Joint Task Force 435

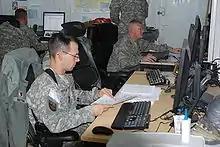
Joint Task Force 435 officers gather information at Bagram Airfield.

Combined Joint Interagency Task Force 435 (CJIATF 435) was a subordinate command of U.S. Forces-Afghanistan (USFOR-A) active from 2009 to 2014. It included members from the U.S. Army, U.S. Navy, U.S. Marine Corps and U.S. Air Force, plus United States Department of Defense civilians, contractors and coalition members. CJIATF 435 partnered with the Afghan National Security Forces, the Afghan National Army Detention Operations Command, the U.S. Department of State's Division of International Narcotics and Law Enforcement, the U.S. Department of Justice (including the Federal Bureau of Investigation), the International Security Assistance Force Joint Command and the Combined Security Transition Command-Afghanistan.